Sri Lanka national football team

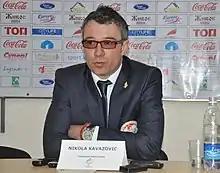
Nikola Kavazović became the manager of the national football team of Sri Lanka in 2014

In 1952, Ceylon became a member of FIFA and gained the opportunity to play football at the international level. The country's first international game was played against India in the 1952 Asian Quadrangular Football Tournament, organized by The Ceylon Football Association.